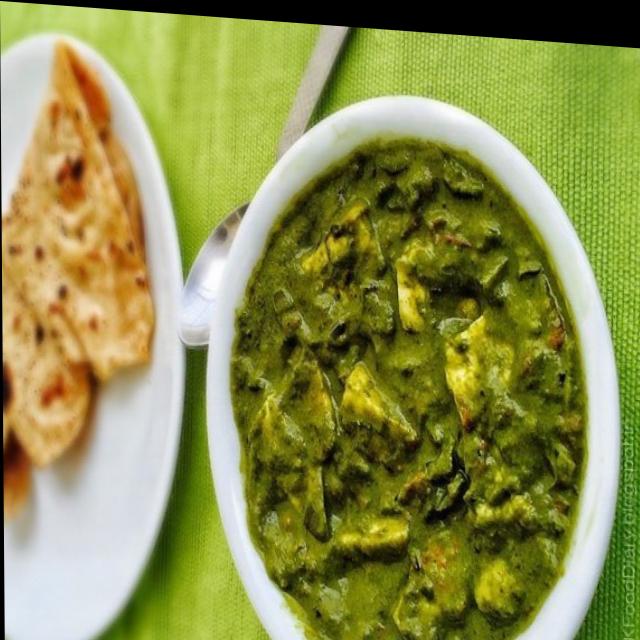
Dish: palak_paneer